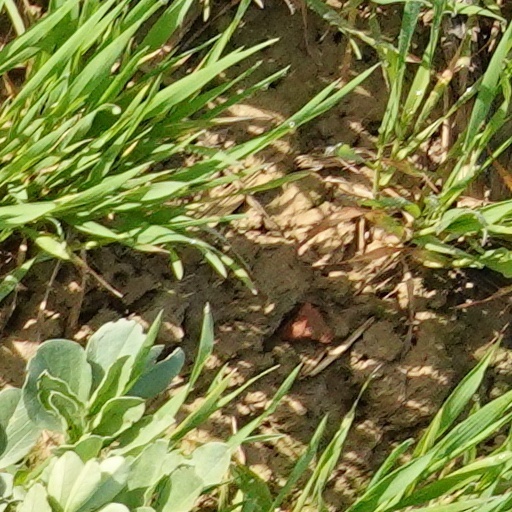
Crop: wheat